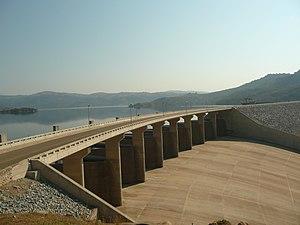
La Komati est un fleuve d'Afrique du Sud, du Mozambique et de l'Eswatini.
Le barrage de Maguga est un barrage sur la Komati en Eswatini. D'une hauteur de 115 mètres et situé à environ douze kilomètres au sud de Piggs Peak, il fut construit conjointement par les gouvernements sud-africain et eswatinien. En 2005, il était le plus grand projet de travaux publics jamais entrepris par l'Eswatini, terminé au milieu de l'année 2001.